Christ Church, Mhow

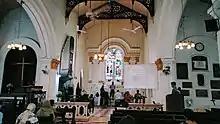
A Sunday morning Church Service in 2021, attended mostly by servicemen and their families

In 1992, Major Samuel Paul (Retired), an old resident of Mhow returned upon retirement from the Indian Army (Regiment of Artillery and Army Intelligence Corps). The Officer formed a committee of all the former members of the Church and began the work of making the Church functional again. With the help of the Station Headquarters, Mhow, the squatters were evicted from the compound of the Church. Having attained his Masters in Divinity degree in 2004, Major Paul has been performing the duties of Minister and Honorary Parish Priest. He undertook efforts to re-confirm the Church as a Garrison Church and organised repairs of the building in 2004, paid for by contributions by members. Over the years, Infantry Battalions stationed at Mhow have contributed to the maintenance and upkeep of this heritage building and religious institution.